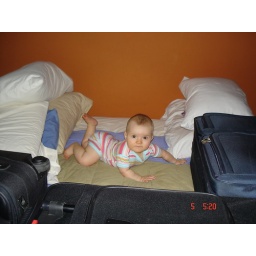
This is how they box me in on the big bed - I want my cot back!